M109 howitzer

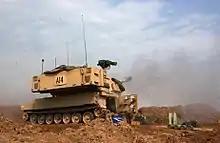
An M109A6 firing a shell during combat operations in Fallujah, Iraq

This modification was also designed for the US Army Reserve, originally planned as an update for all M109A4s under the second phase of the Reserve Component Modified Armament System to bring the range up to the version adopted as M109A6. It was fielded in 1991 in much smaller numbers than originally devised due to the end of the Cold War.